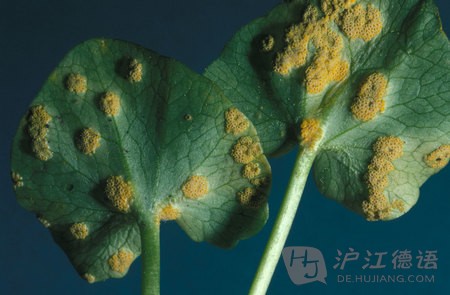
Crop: unknown
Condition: coffee_rust